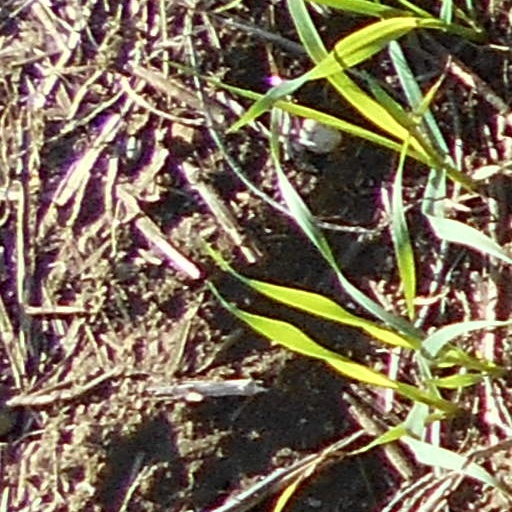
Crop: wheat